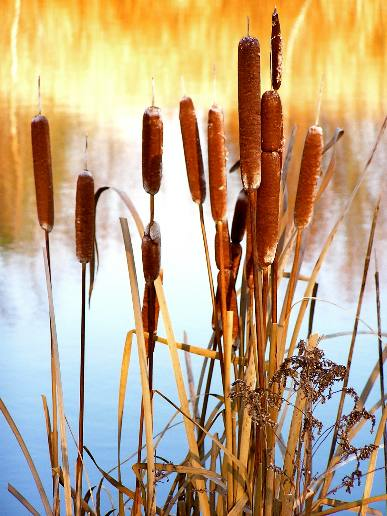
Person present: No